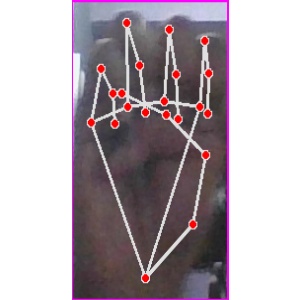
अक्षर: म